Salomon Tandeng Muna

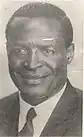
Muna in 1970

Salomon Tandeng Muna (27 March 1912 – 22 January 2002) was a Cameroonian politician. He served as the third prime minister of the federated state of West Cameroon from 1968 to 1972. Additionally, he served as the second vice president of Cameroon from 1970 to 1972. He was the second president of the National Assembly of Cameroon from 1973 to 1988.